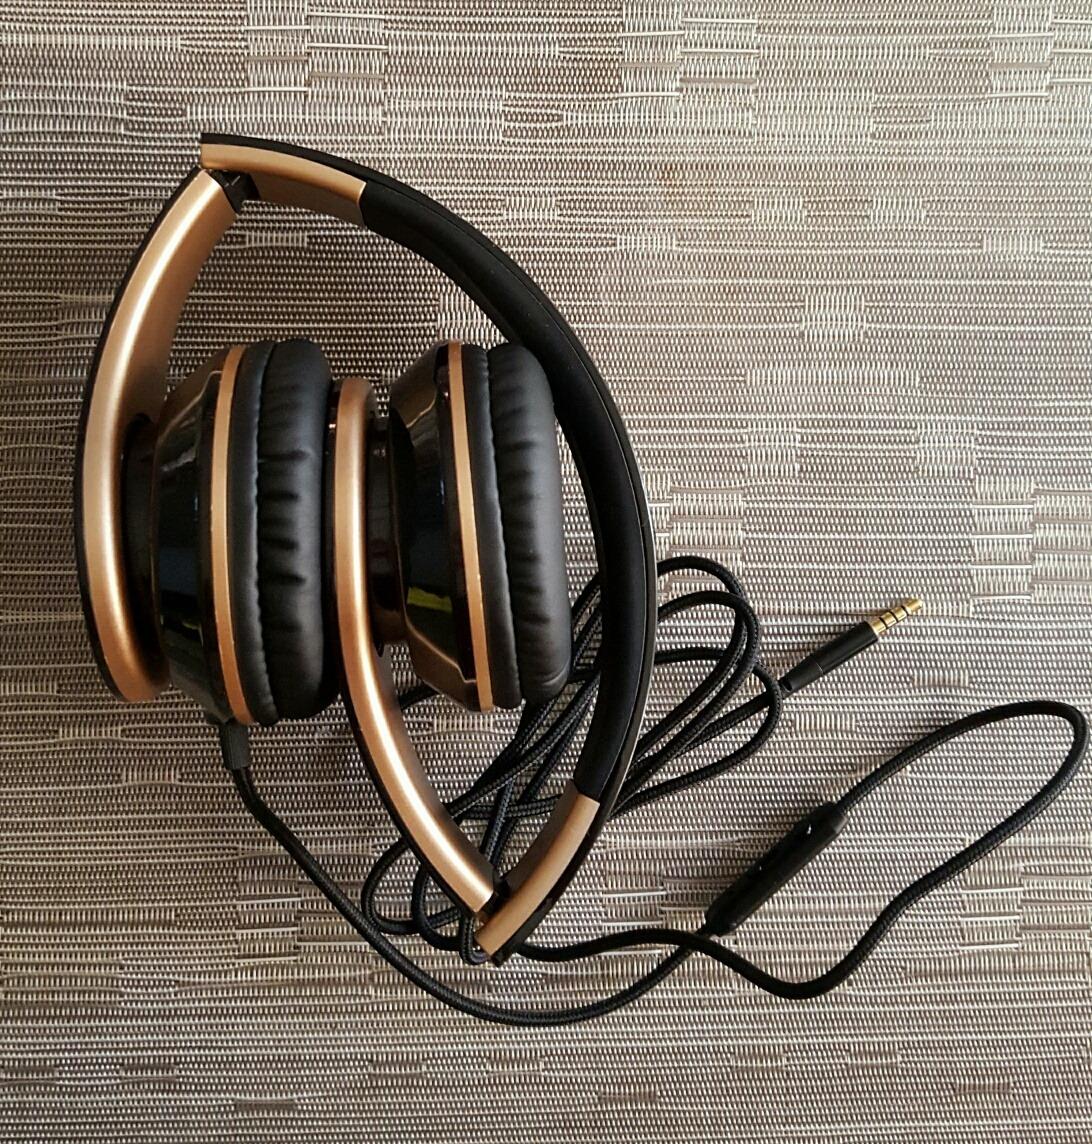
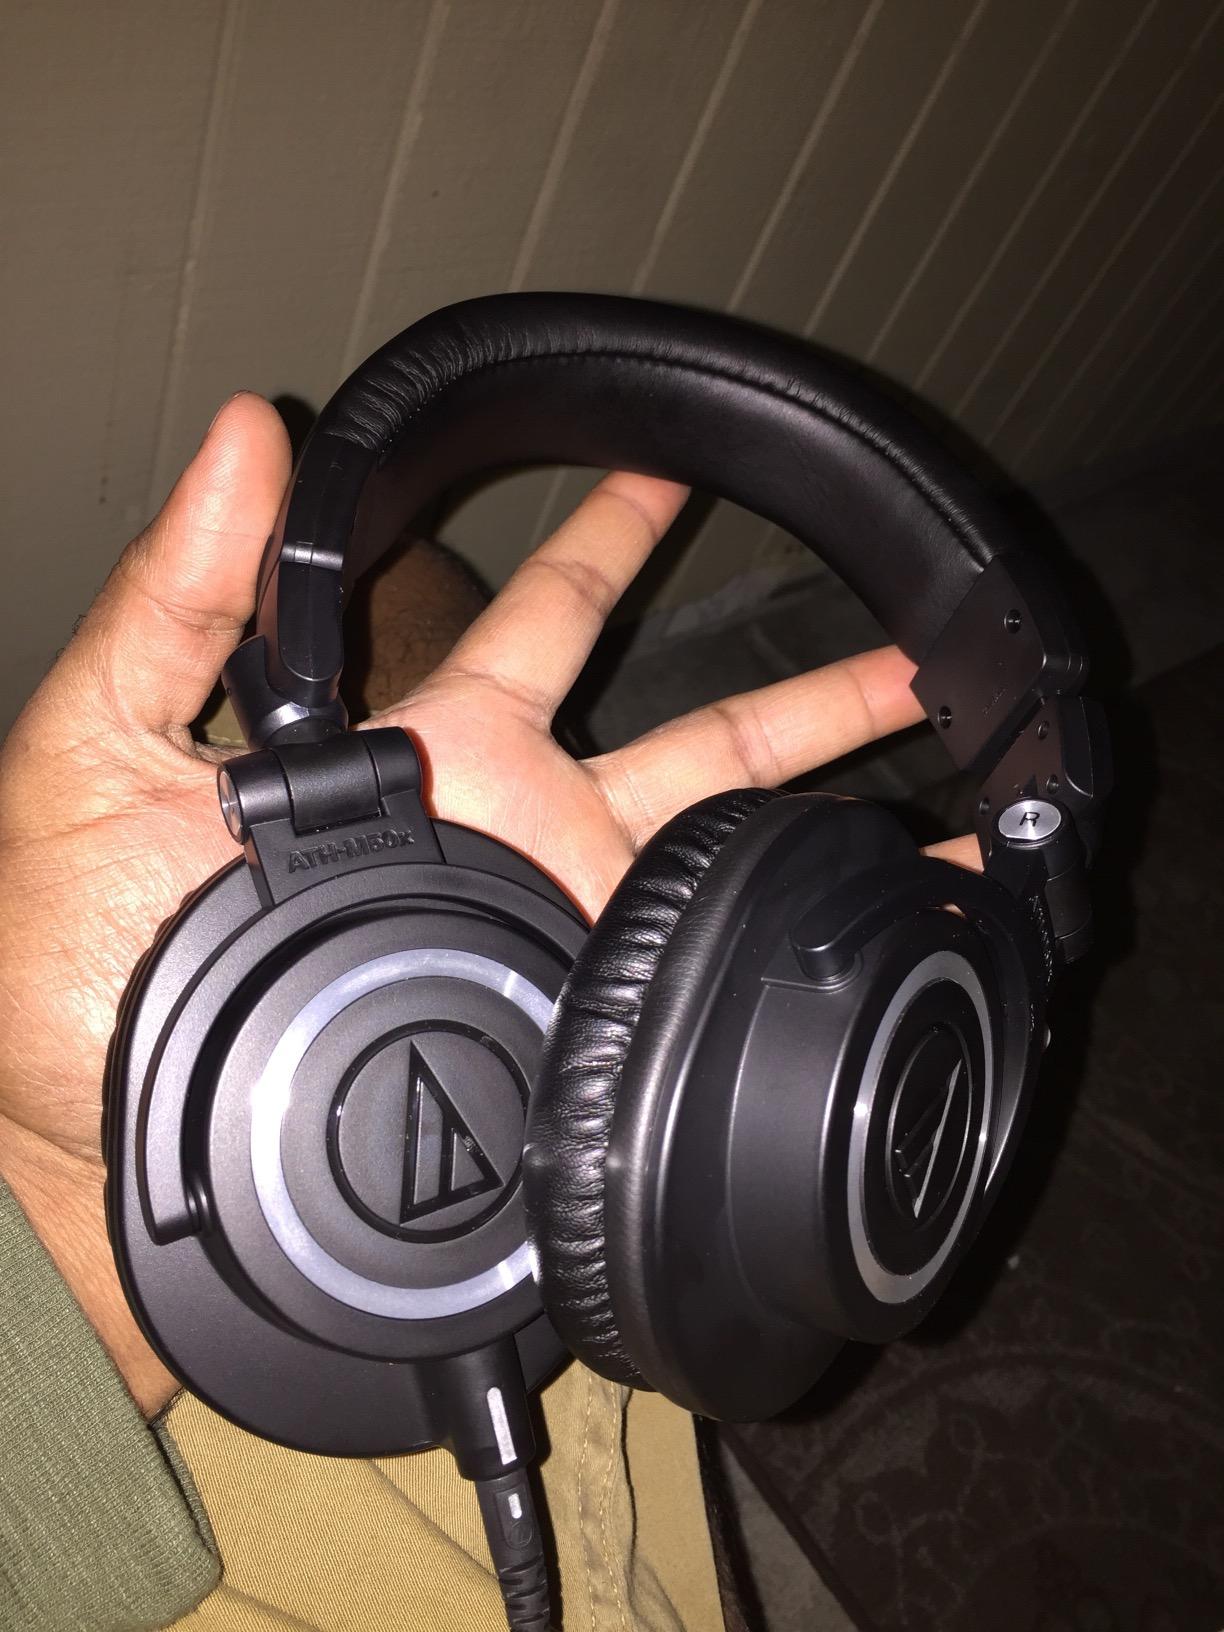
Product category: headphones
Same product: no